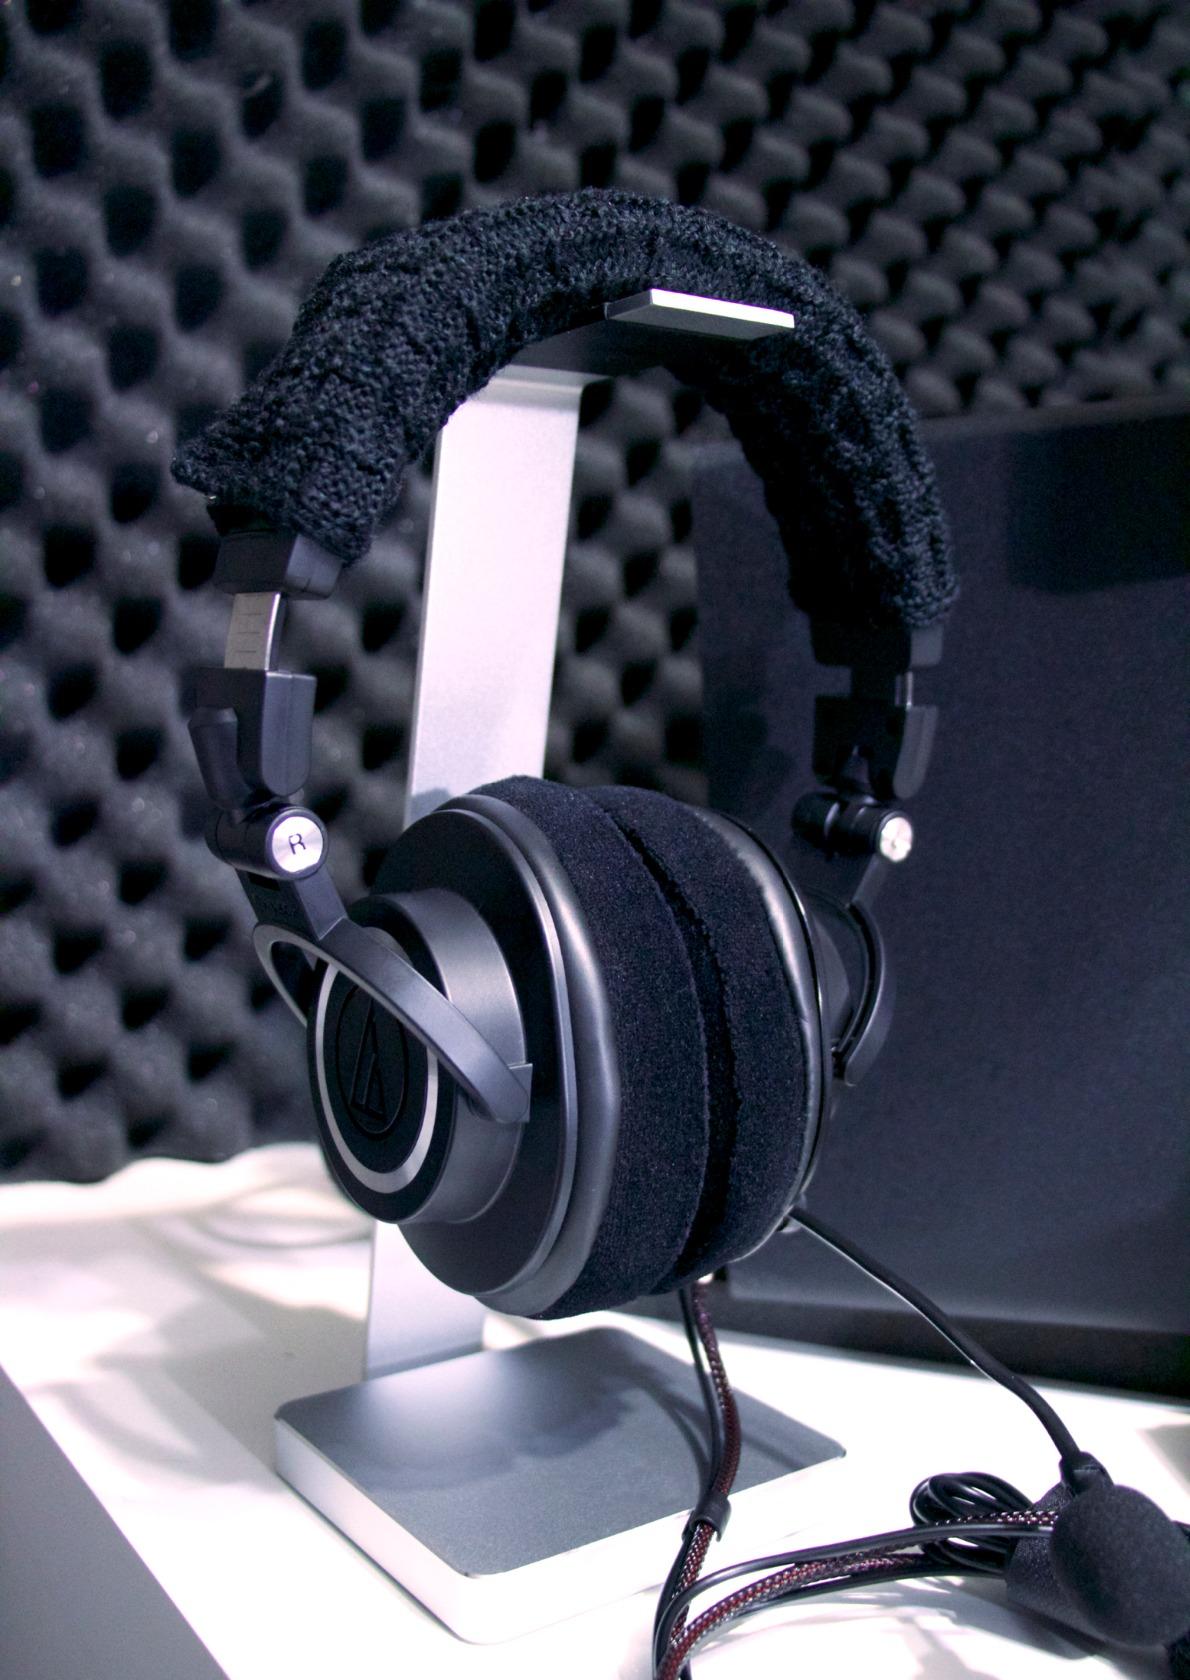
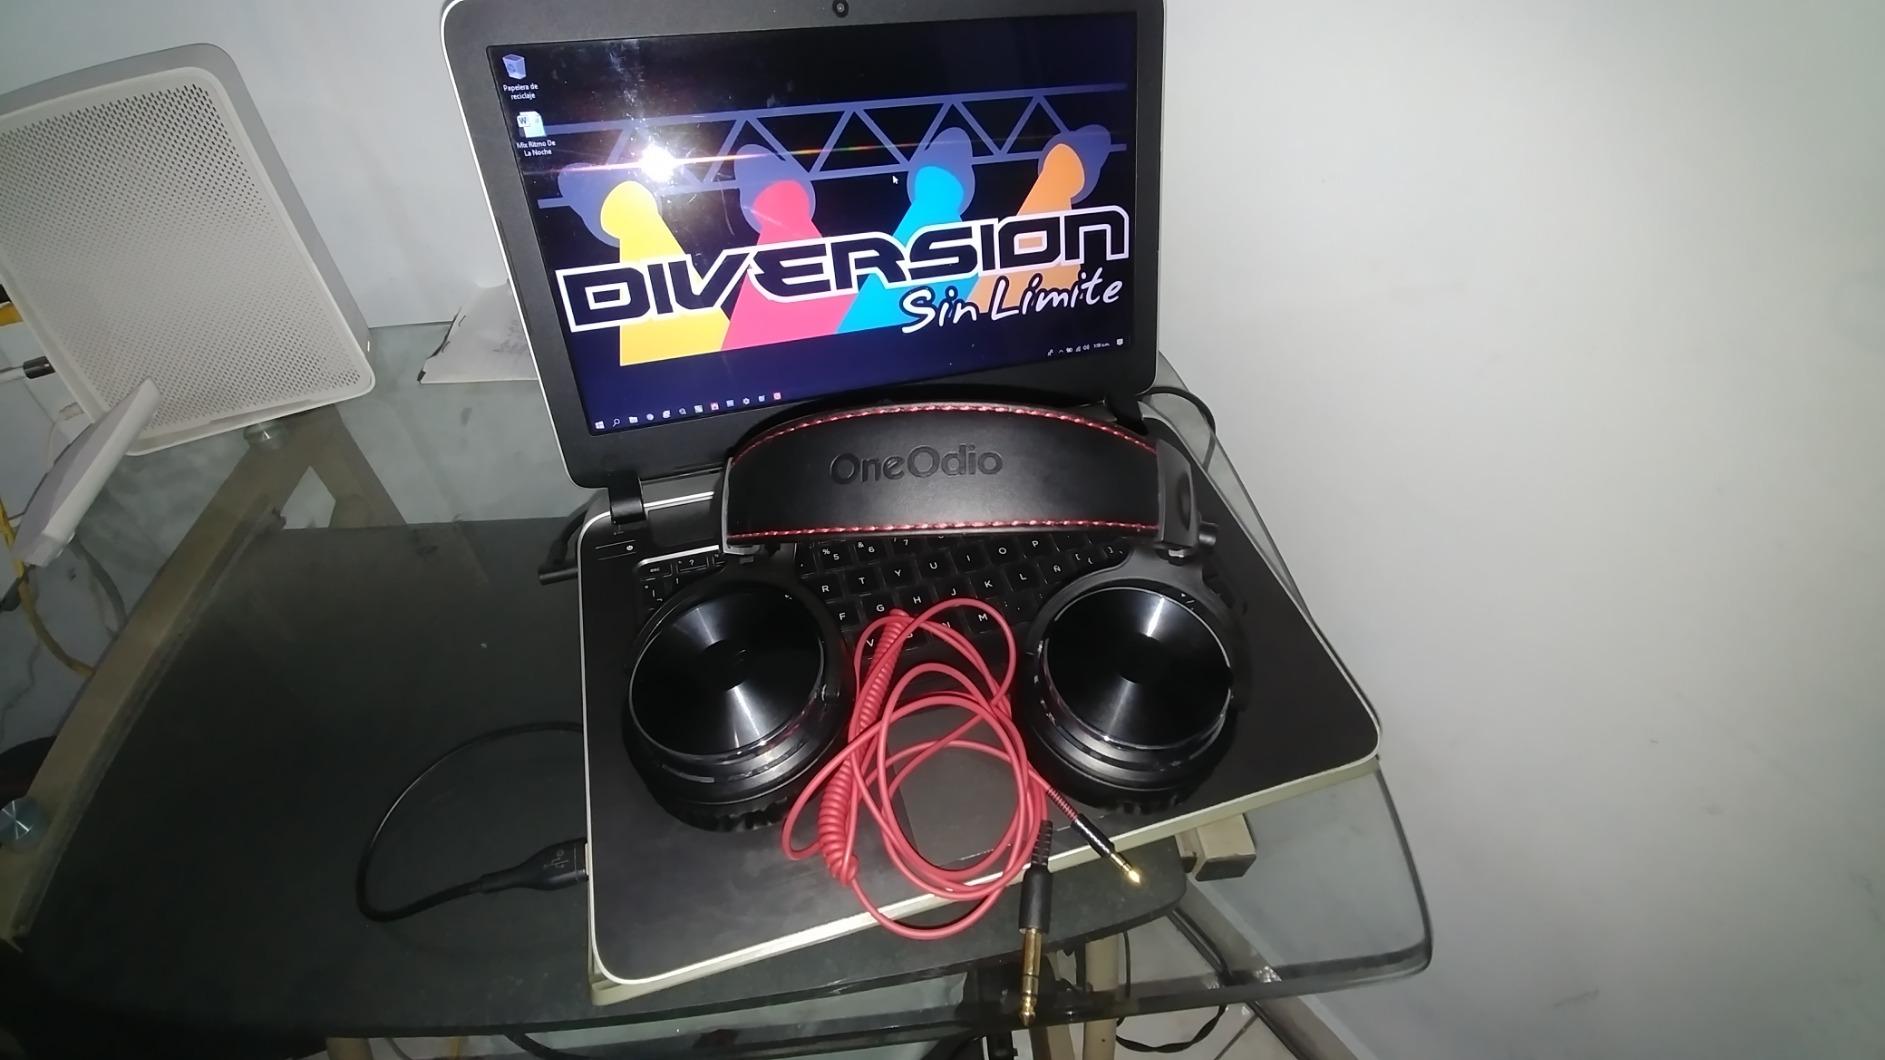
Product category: headphones
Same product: no